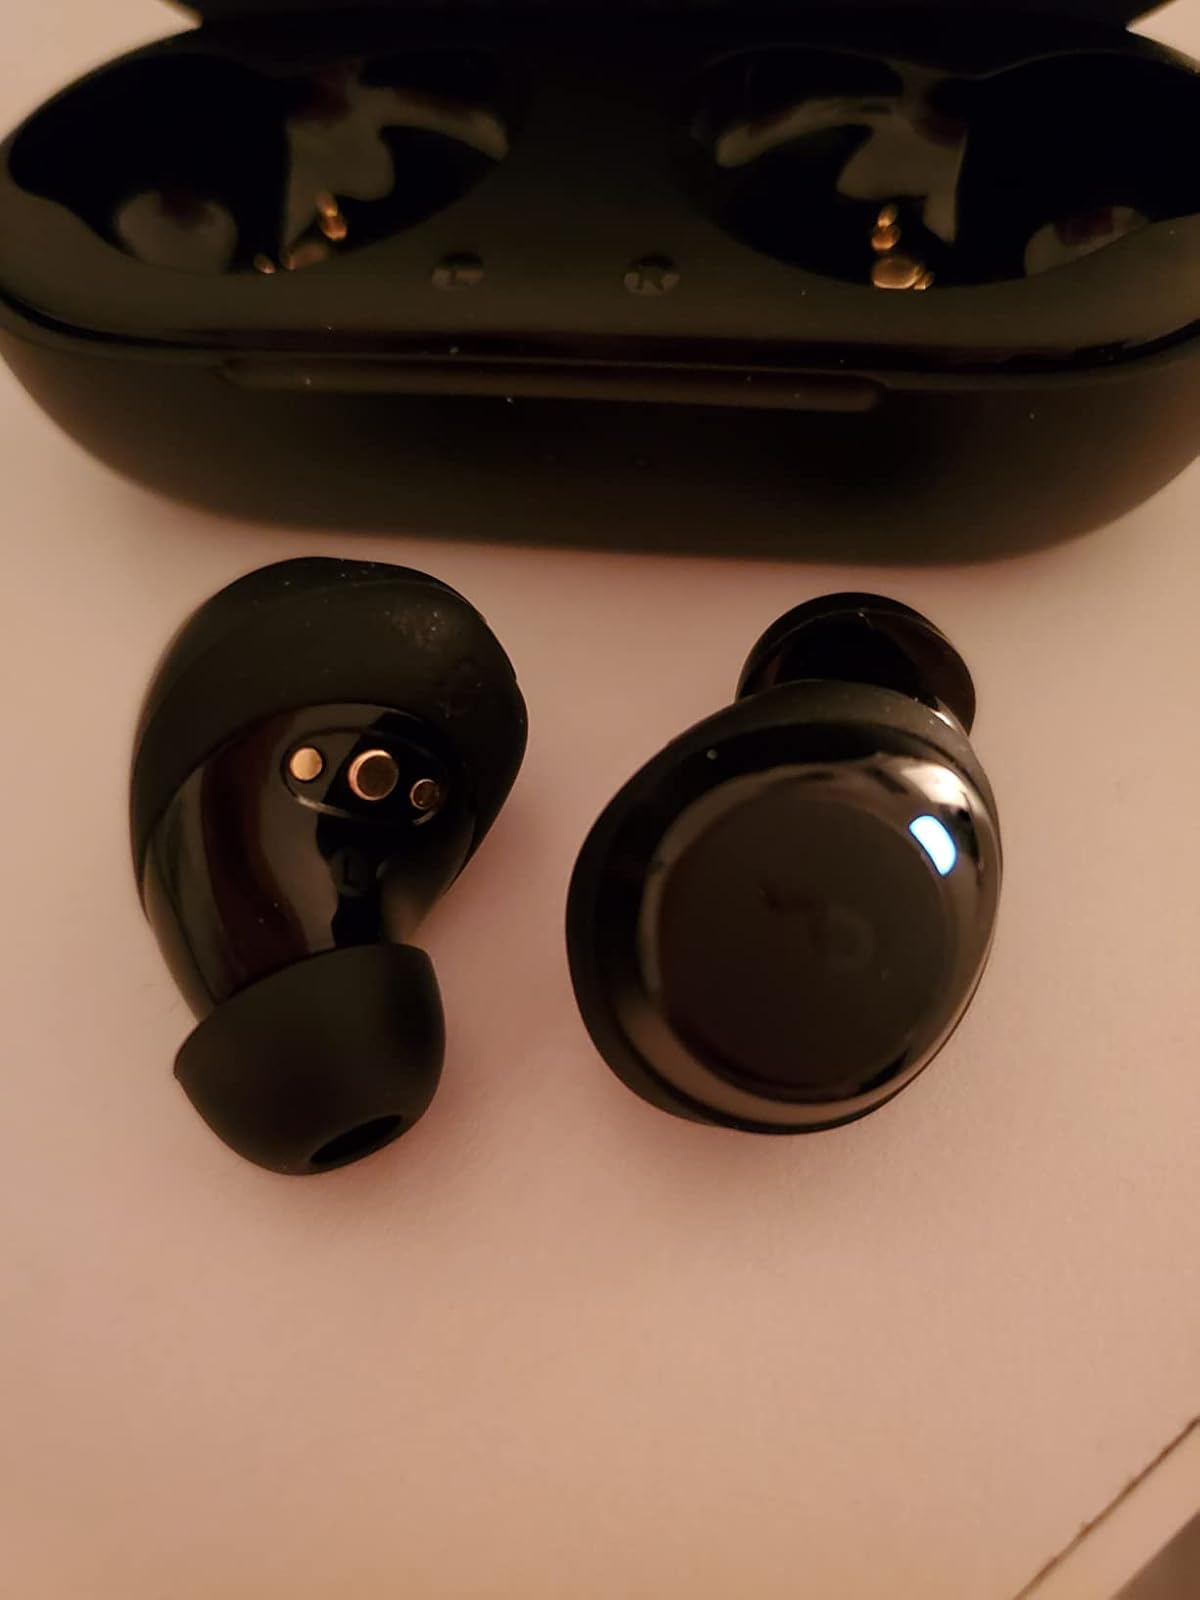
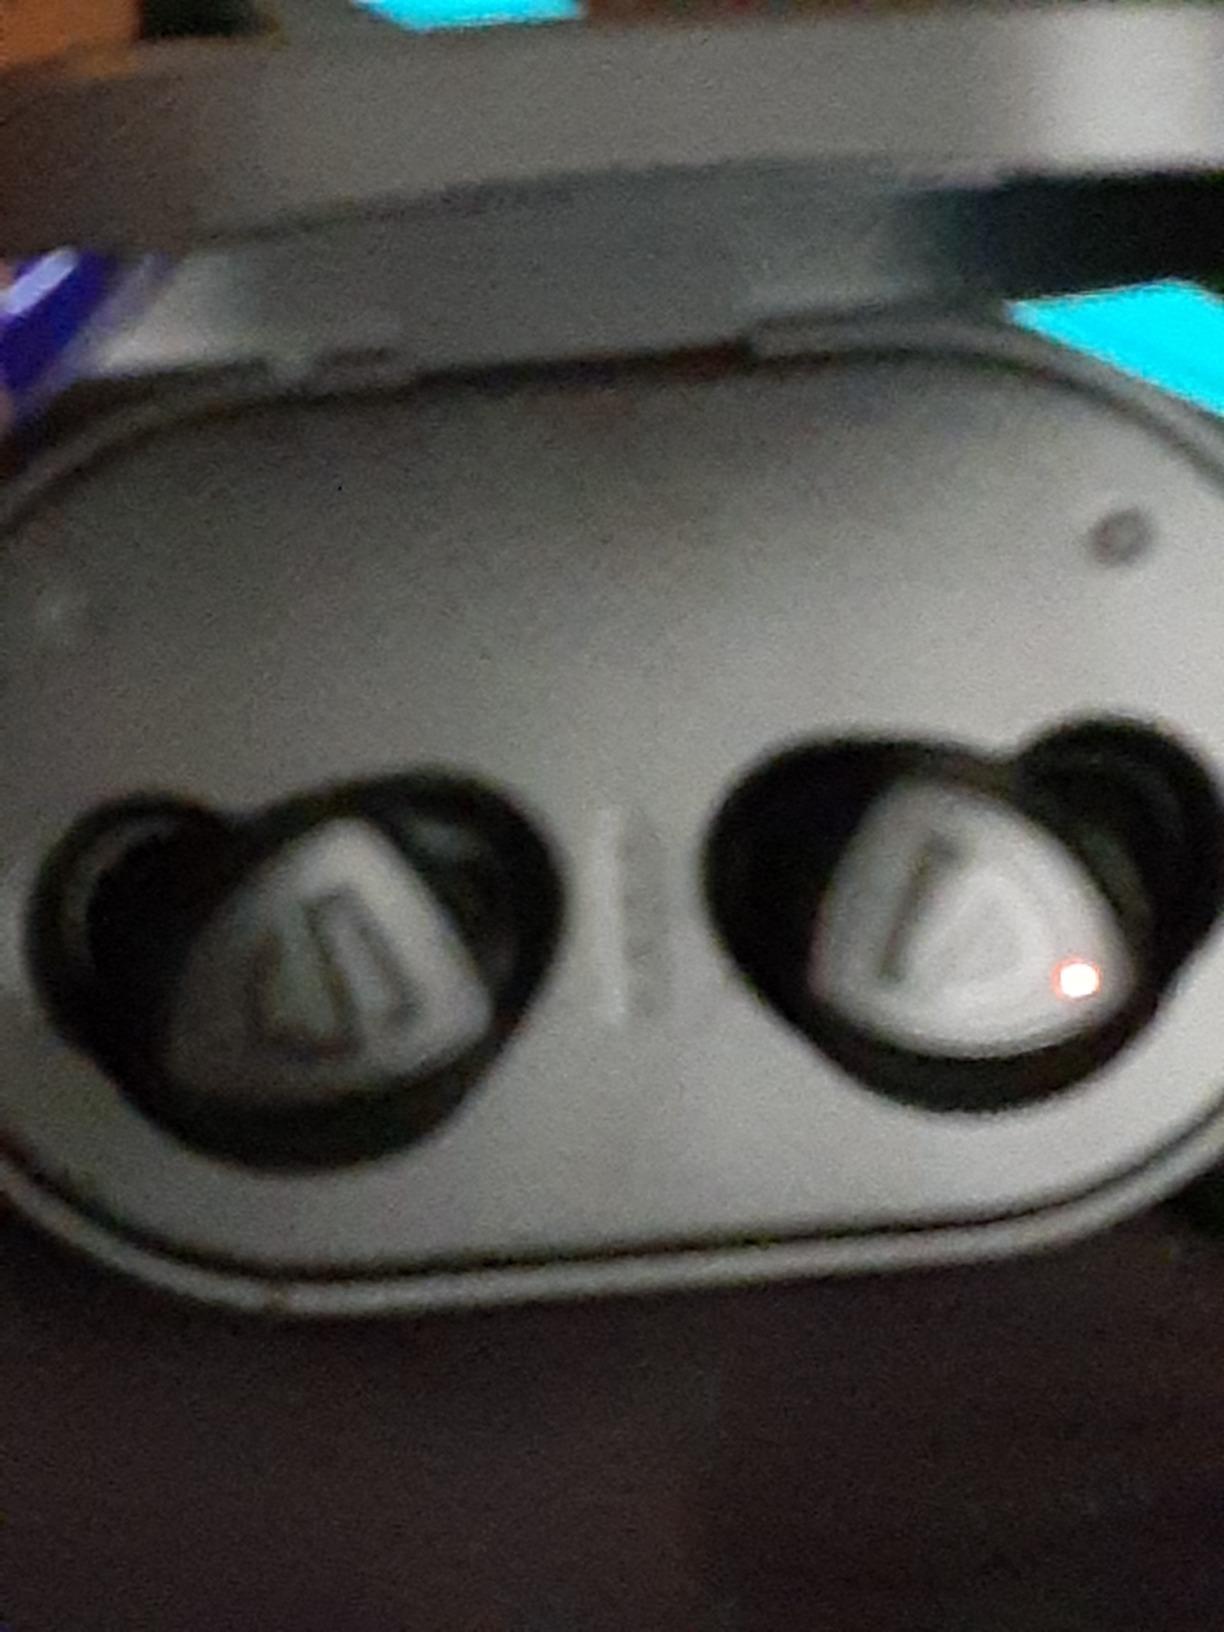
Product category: earbuds
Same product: no